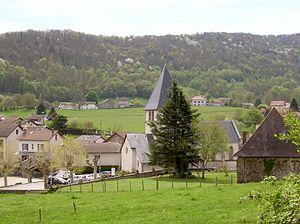
Église Saint-Pierre-et-Saint-Paul de Brié, Brié-et-Angonnes, Isère, Rhone-Alpes, France.
Brié-et-Angonnes est une commune française située dans le département de l'Isère en région Auvergne-Rhône-Alpes. Ses habitants sont appelés Briataux.